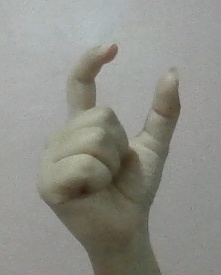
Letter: nun